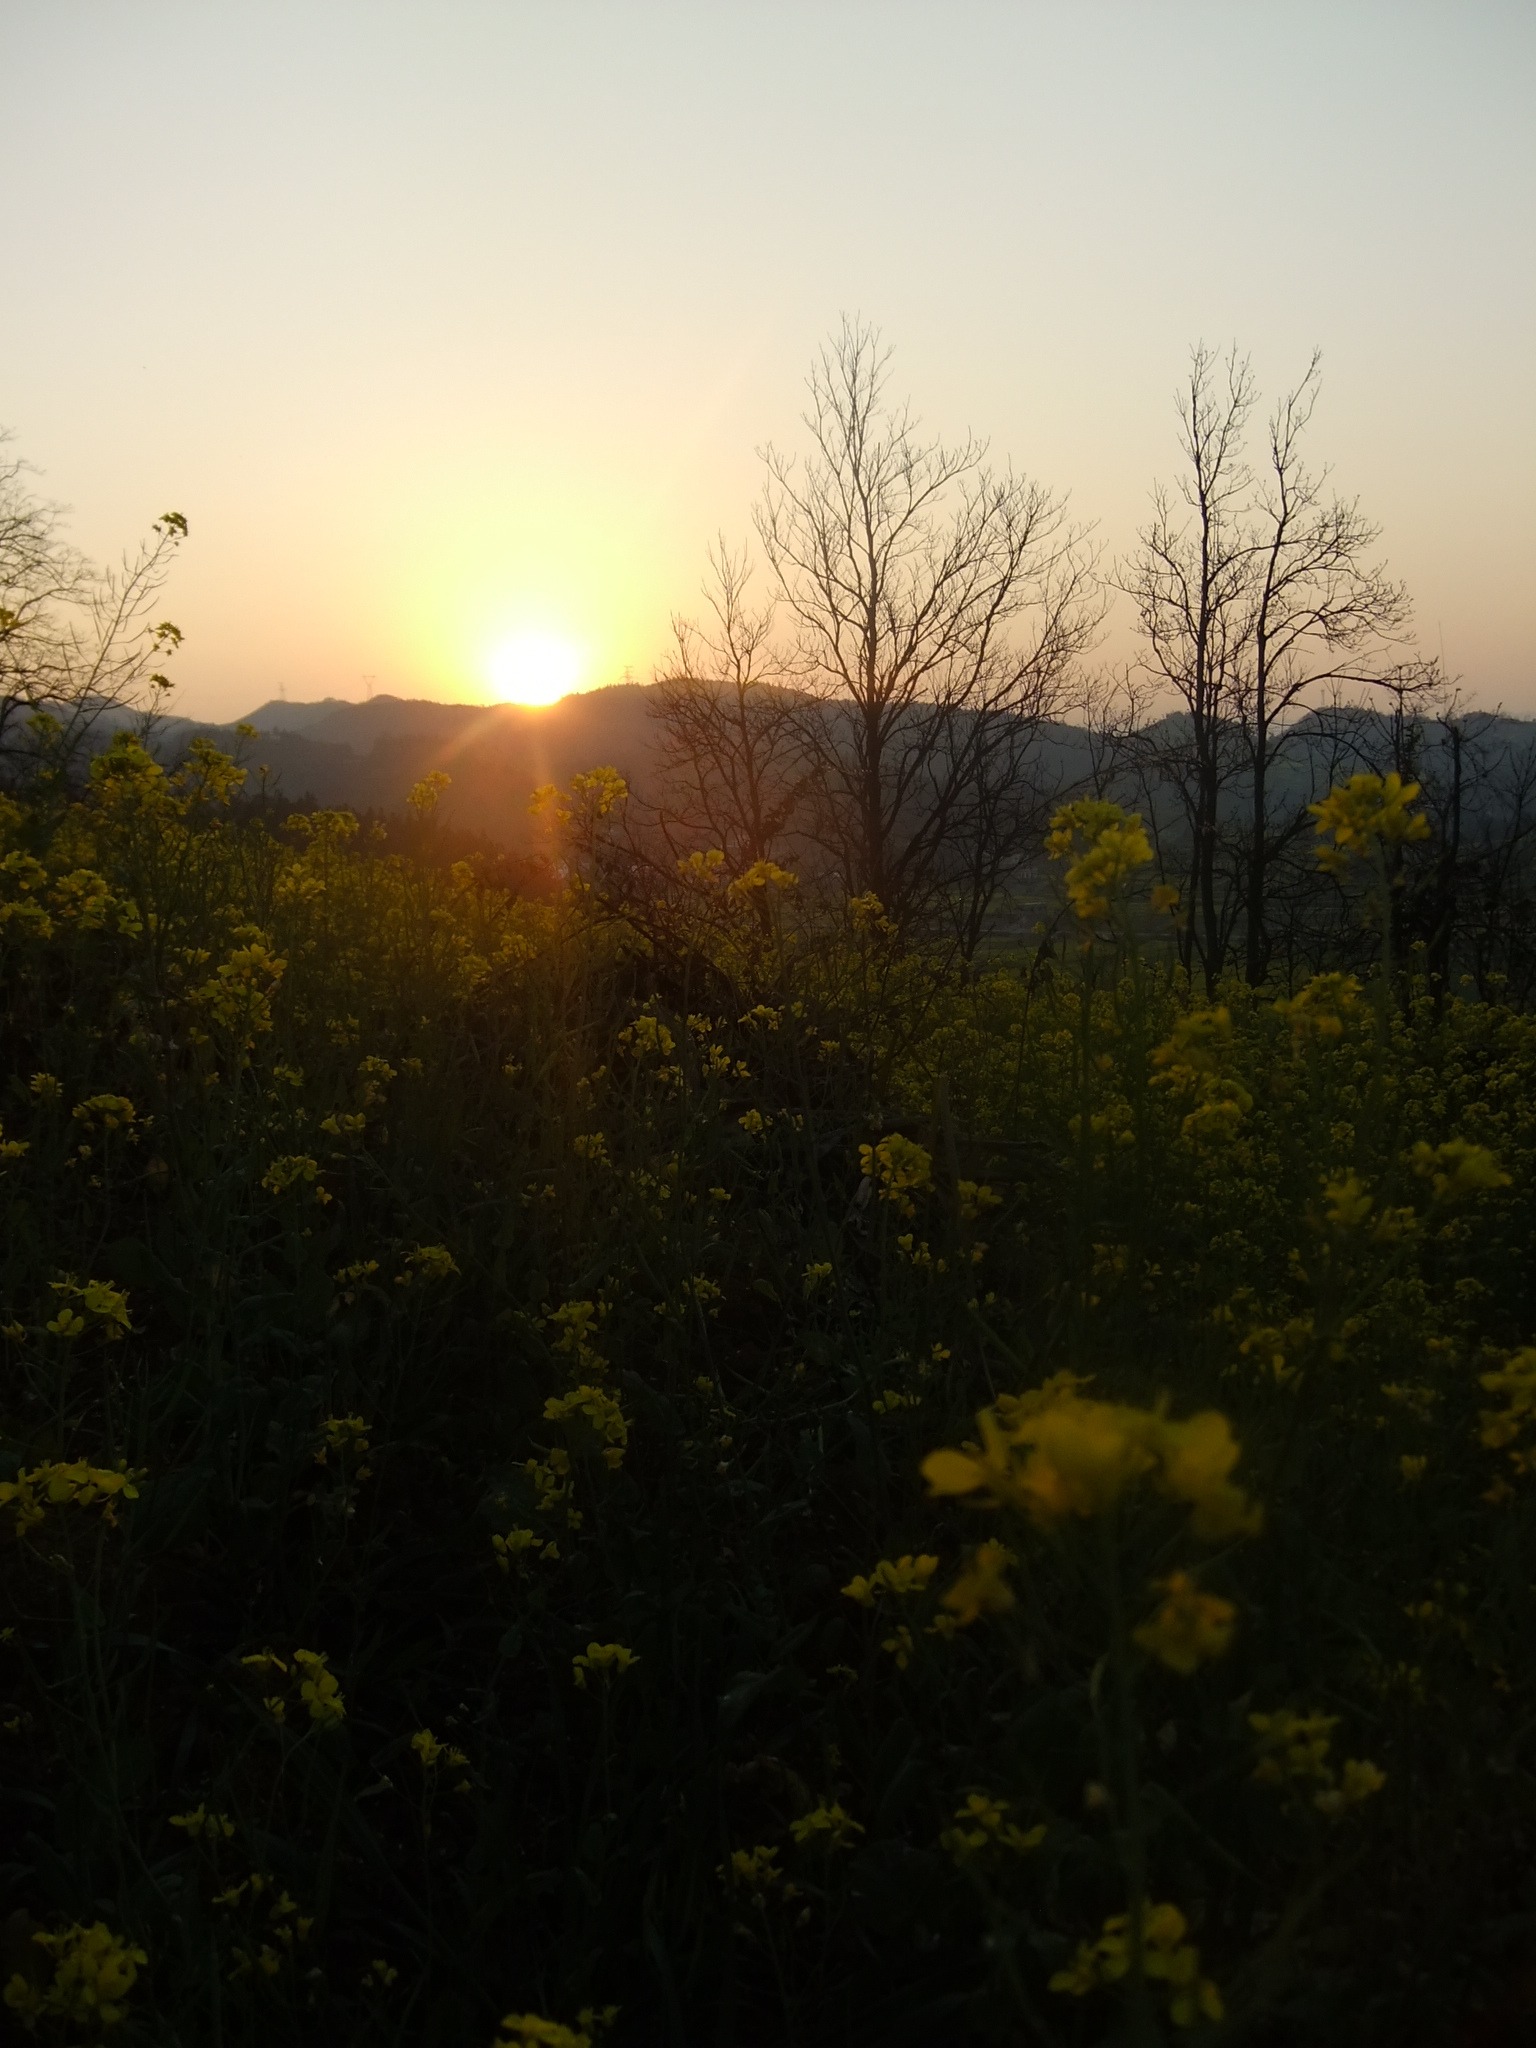
tree, nature, forest, branch, light, plant, sky, sun, sunrise, sunset, mist, field, meadow, sunlight, morning, leaf, hill, flower, dawn, dusk, evening, autumn, yellow, habitat, rape, golden yellow, natural environment, atmospheric phenomenon, woody plant